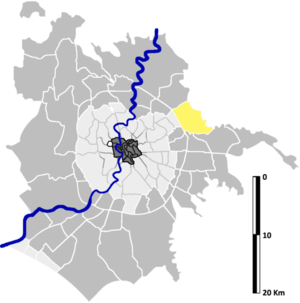
Settecamini est une zona di Roma située au nord-est de Rome dans l'Agro Romano en Italie. Elle est désignée dans la nomenclature administrative par Z.VI et fait partie du Municipio IV. Sa population est de 20 626 habitants répartis sur une superficie de 21,61 km².